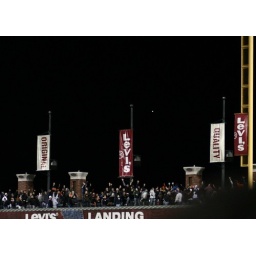
The fans in right field scream and point as the home run ball passes overhead and leaves the park.